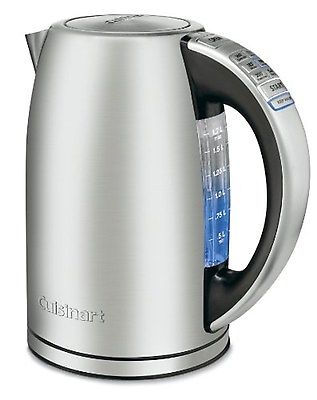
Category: kettle